Barry Purves

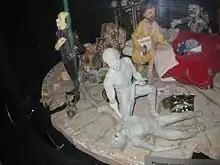
Models by Barry Purves including William Shakespeare (left), Achilles and Patroclus (front center), and Richard D'Oyly Carte and Arthur Sullivan (right back)

Purves has made six short films (see filmography below), each of which has been nominated for awards (including Academy Award and British Academy Film Awards nominations). He has also directed and animated for several television programmes and over seventy advertisements, title sequences and animated insert sequences. His film credits include being head animator for Tim Burton's "Mars Attacks!" (1996) (before the decision was made to use computer animation in place of stop motion), and serving as previsualisation animation director for Peter Jackson's "King Kong" (2005).